The Fox and the Grapes

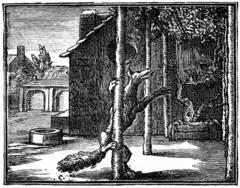
The illustration of the fable by François Chauveau in the first volume of La Fontaine's fables, 1668

The Fox and the Grapes is one of Aesop's Fables, numbered 15 in the Perry Index. The narration is concise and subsequent retellings have often been equally so. The story concerns a fox that tries to eat grapes from a vine but cannot reach them. Rather than admit defeat, he states they are undesirable. The expression "sour grapes" originated from this fable.